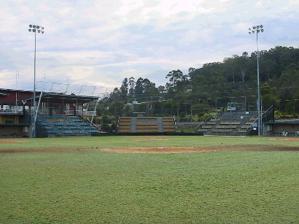
Building: Baxter Field
Country: Australia
Year built: 1960
Baxter International Baseball Field Baxter Field Location Gundurimba Road, Lismore, New South Wales Coordinates 28°49′18″S 153°16′17″E / 28.82159°S 153.271524°E / -28.82159; 153.271524 Owner New South Wales Government Capacity 1,500 Field size Left Field – 325 feet (99 m) Center Field – 380 feet (116 m) Right Field – 325 feet (99 m) Surface Grass Construction Opened 1960 Renovated 2002, 2020 Tenants Lismore Timberjacks ( Claxton Shield ) Baxter International Baseball Field or the Albert Park Baseball Complex is home to the Far North Coast Baseball Association (FNCBA), part of Baseball NSW , in Lismore, New South Wales . It is a fully fenced and regulation size field with field level fenced dugouts , bullpens, 4 batting cages as well as covered stands. Floodlighting is of international standard and has numerous Claxton Shield games since 1968. The field is part of the larger Albert Park complex, with several diamonds, and opposite to Baxter Field is Thew Field which serves as a playing field for juniors as well as a warm up and training field. It is also a regulation sized, floodlight field. History The clubhouse underwater in 2005 Baxter Field is named in honour of Reg Baxter, OAM (1924–2014), Norths (Baseball Club) and FNCBA stalwart, and a former Lismore City Council Councillor who was tireless in his support for local sport (baseball, cricket and softball) and instrumental in upgrading the facilities at Albert Park. In 2020, a $6.95 million upgrade was completed to redevelop the complex to become the Little League centre of Australia. In 2021, the Sydney Blue Sox announced they would be playing at least one home series against the Canberra Cavalry at the facility in lieu of being able to play at Blue Sox Stadium due to Blacktown falling in a COVID-19 pandemic hotspot. It is the first Australian Baseball League games at the complex since 2012 when the Blue Sox were hosted by the geographically closer Brisbane Bandits . The facility will also host the Australian Baseball League All-Star Game in 2021–22. Reg Baxter, namesake of "Baxter Field", playing baseball in Lismore in 1948 References